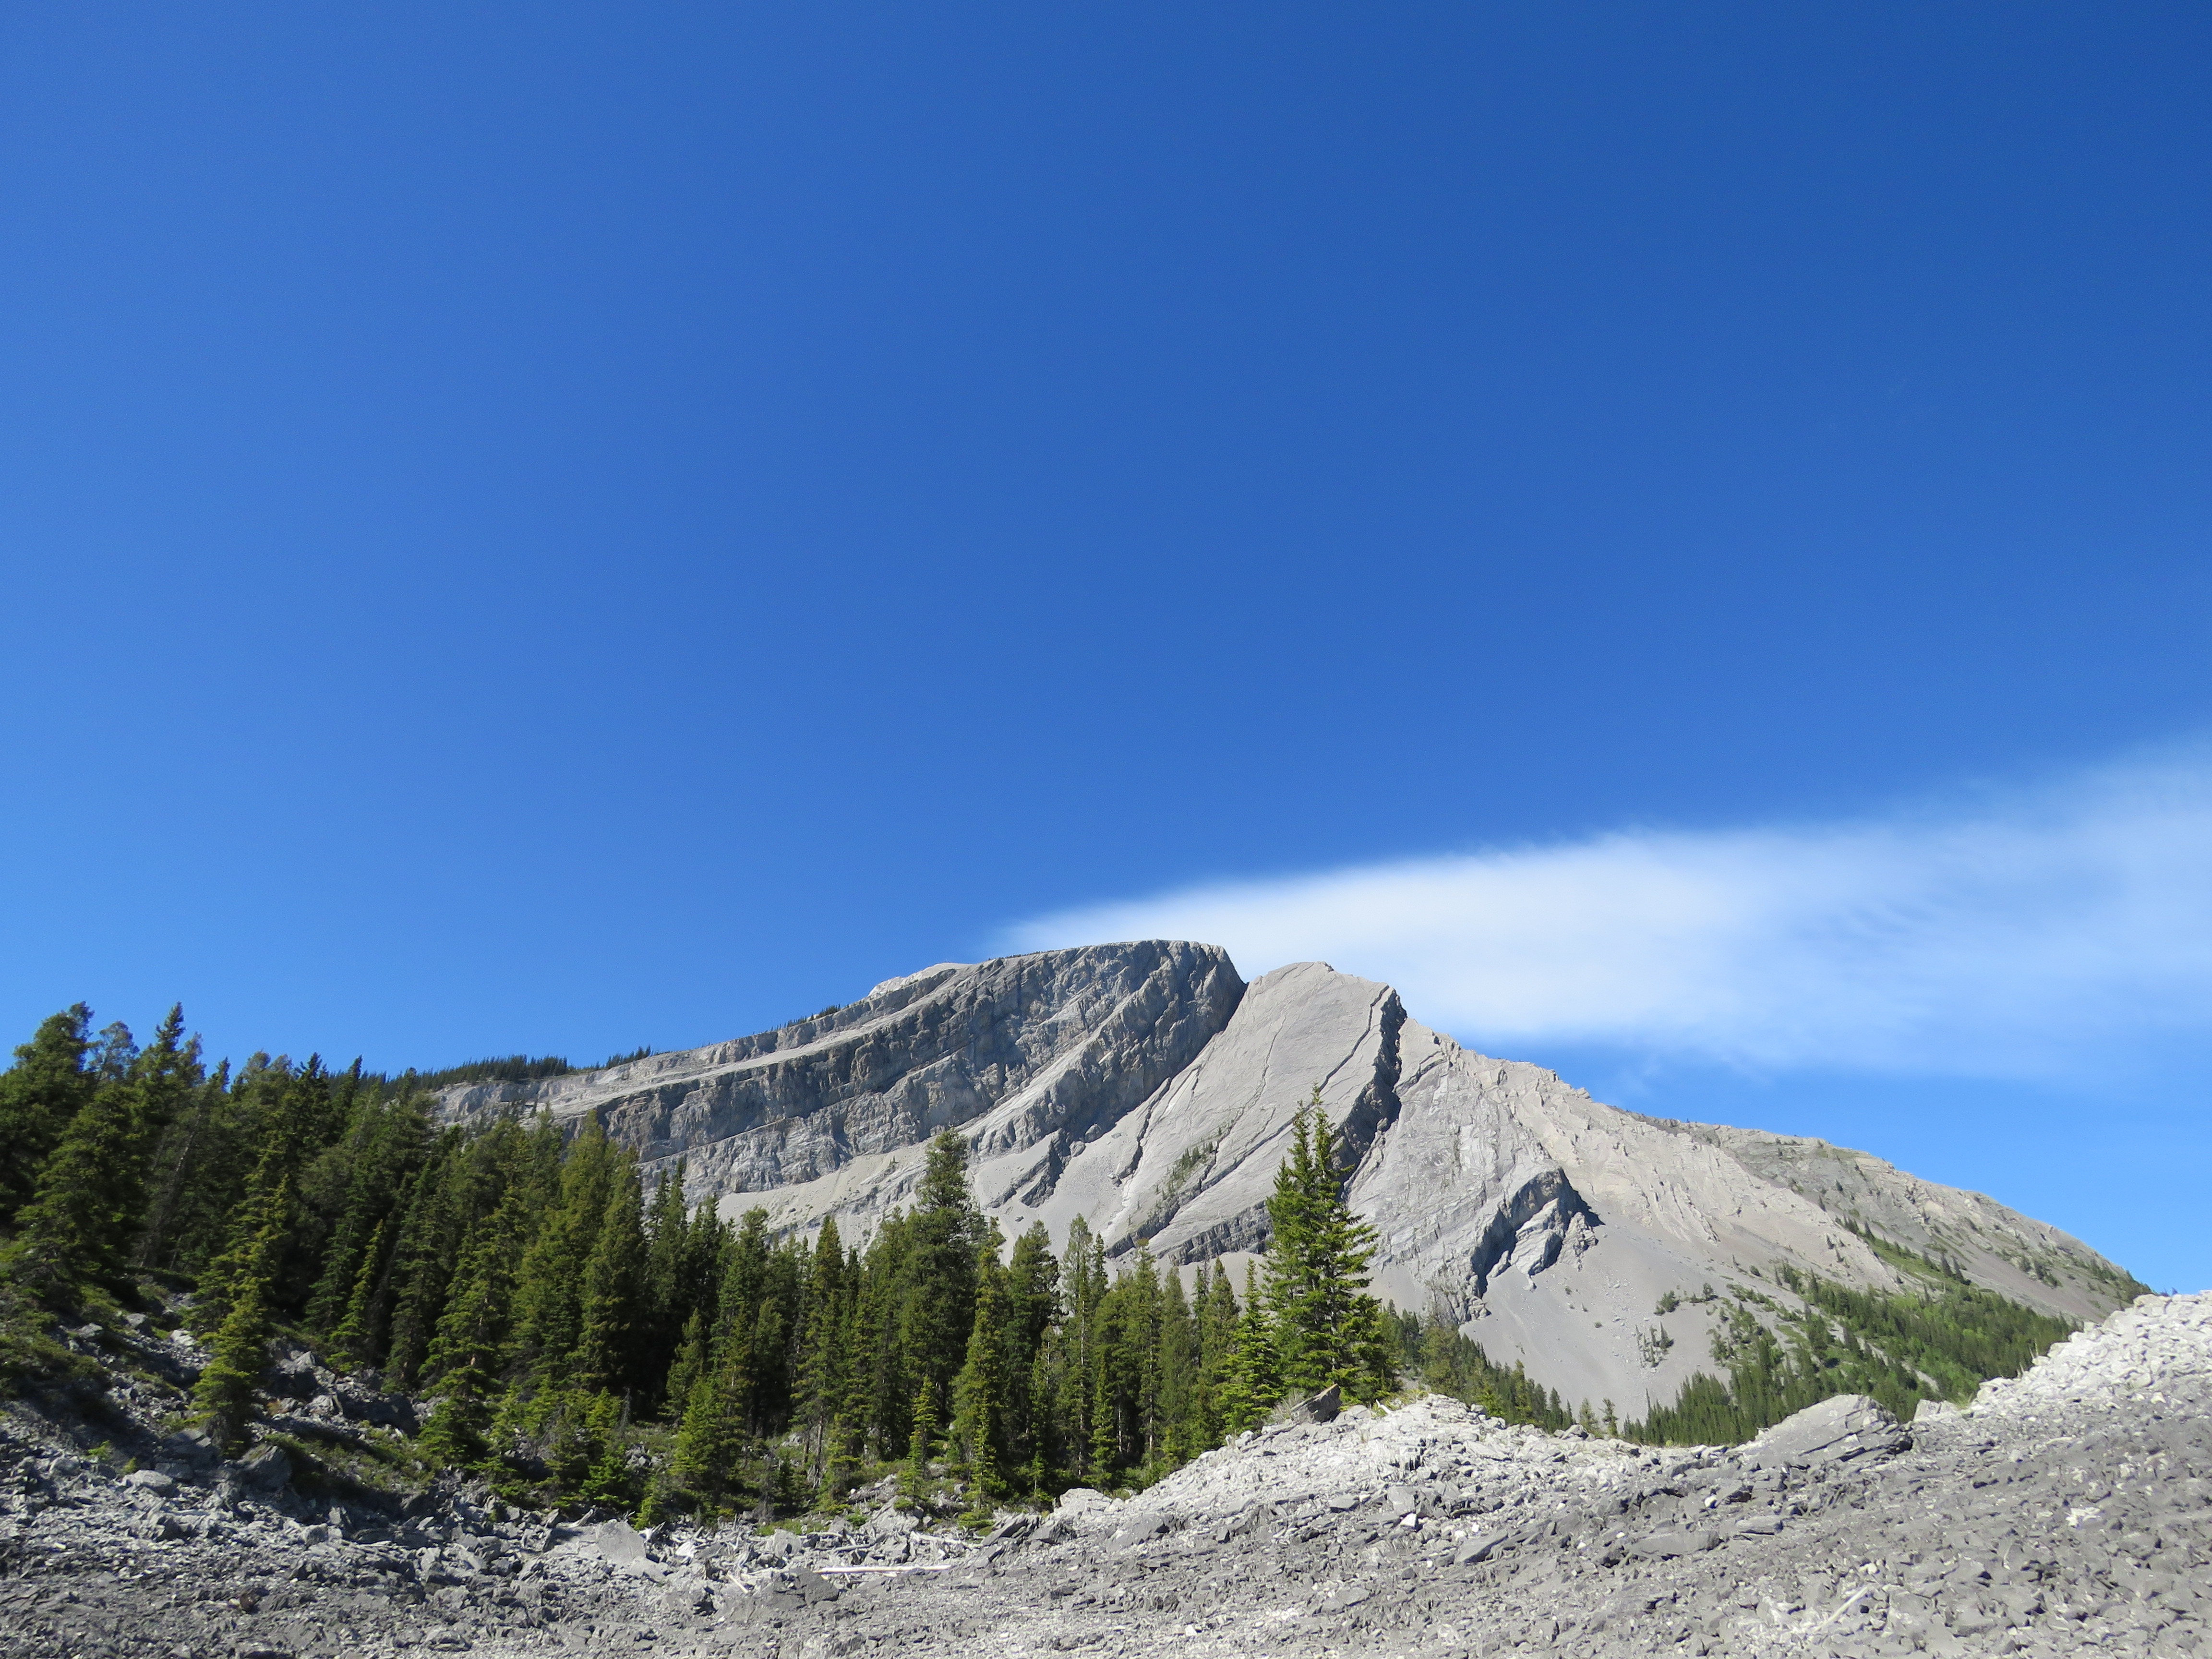
landscape, nature, forest, outdoor, wilderness, walking, mountain, snow, cloud, sky, hill, adventure, mountain range, park, scenery, rocky, ridge, summit, clouds, mountains, alps, canada, canadian, plateau, fell, alberta, kananaskis, rocky mountains, landform, mountain pass, geographical feature, mountainous landforms